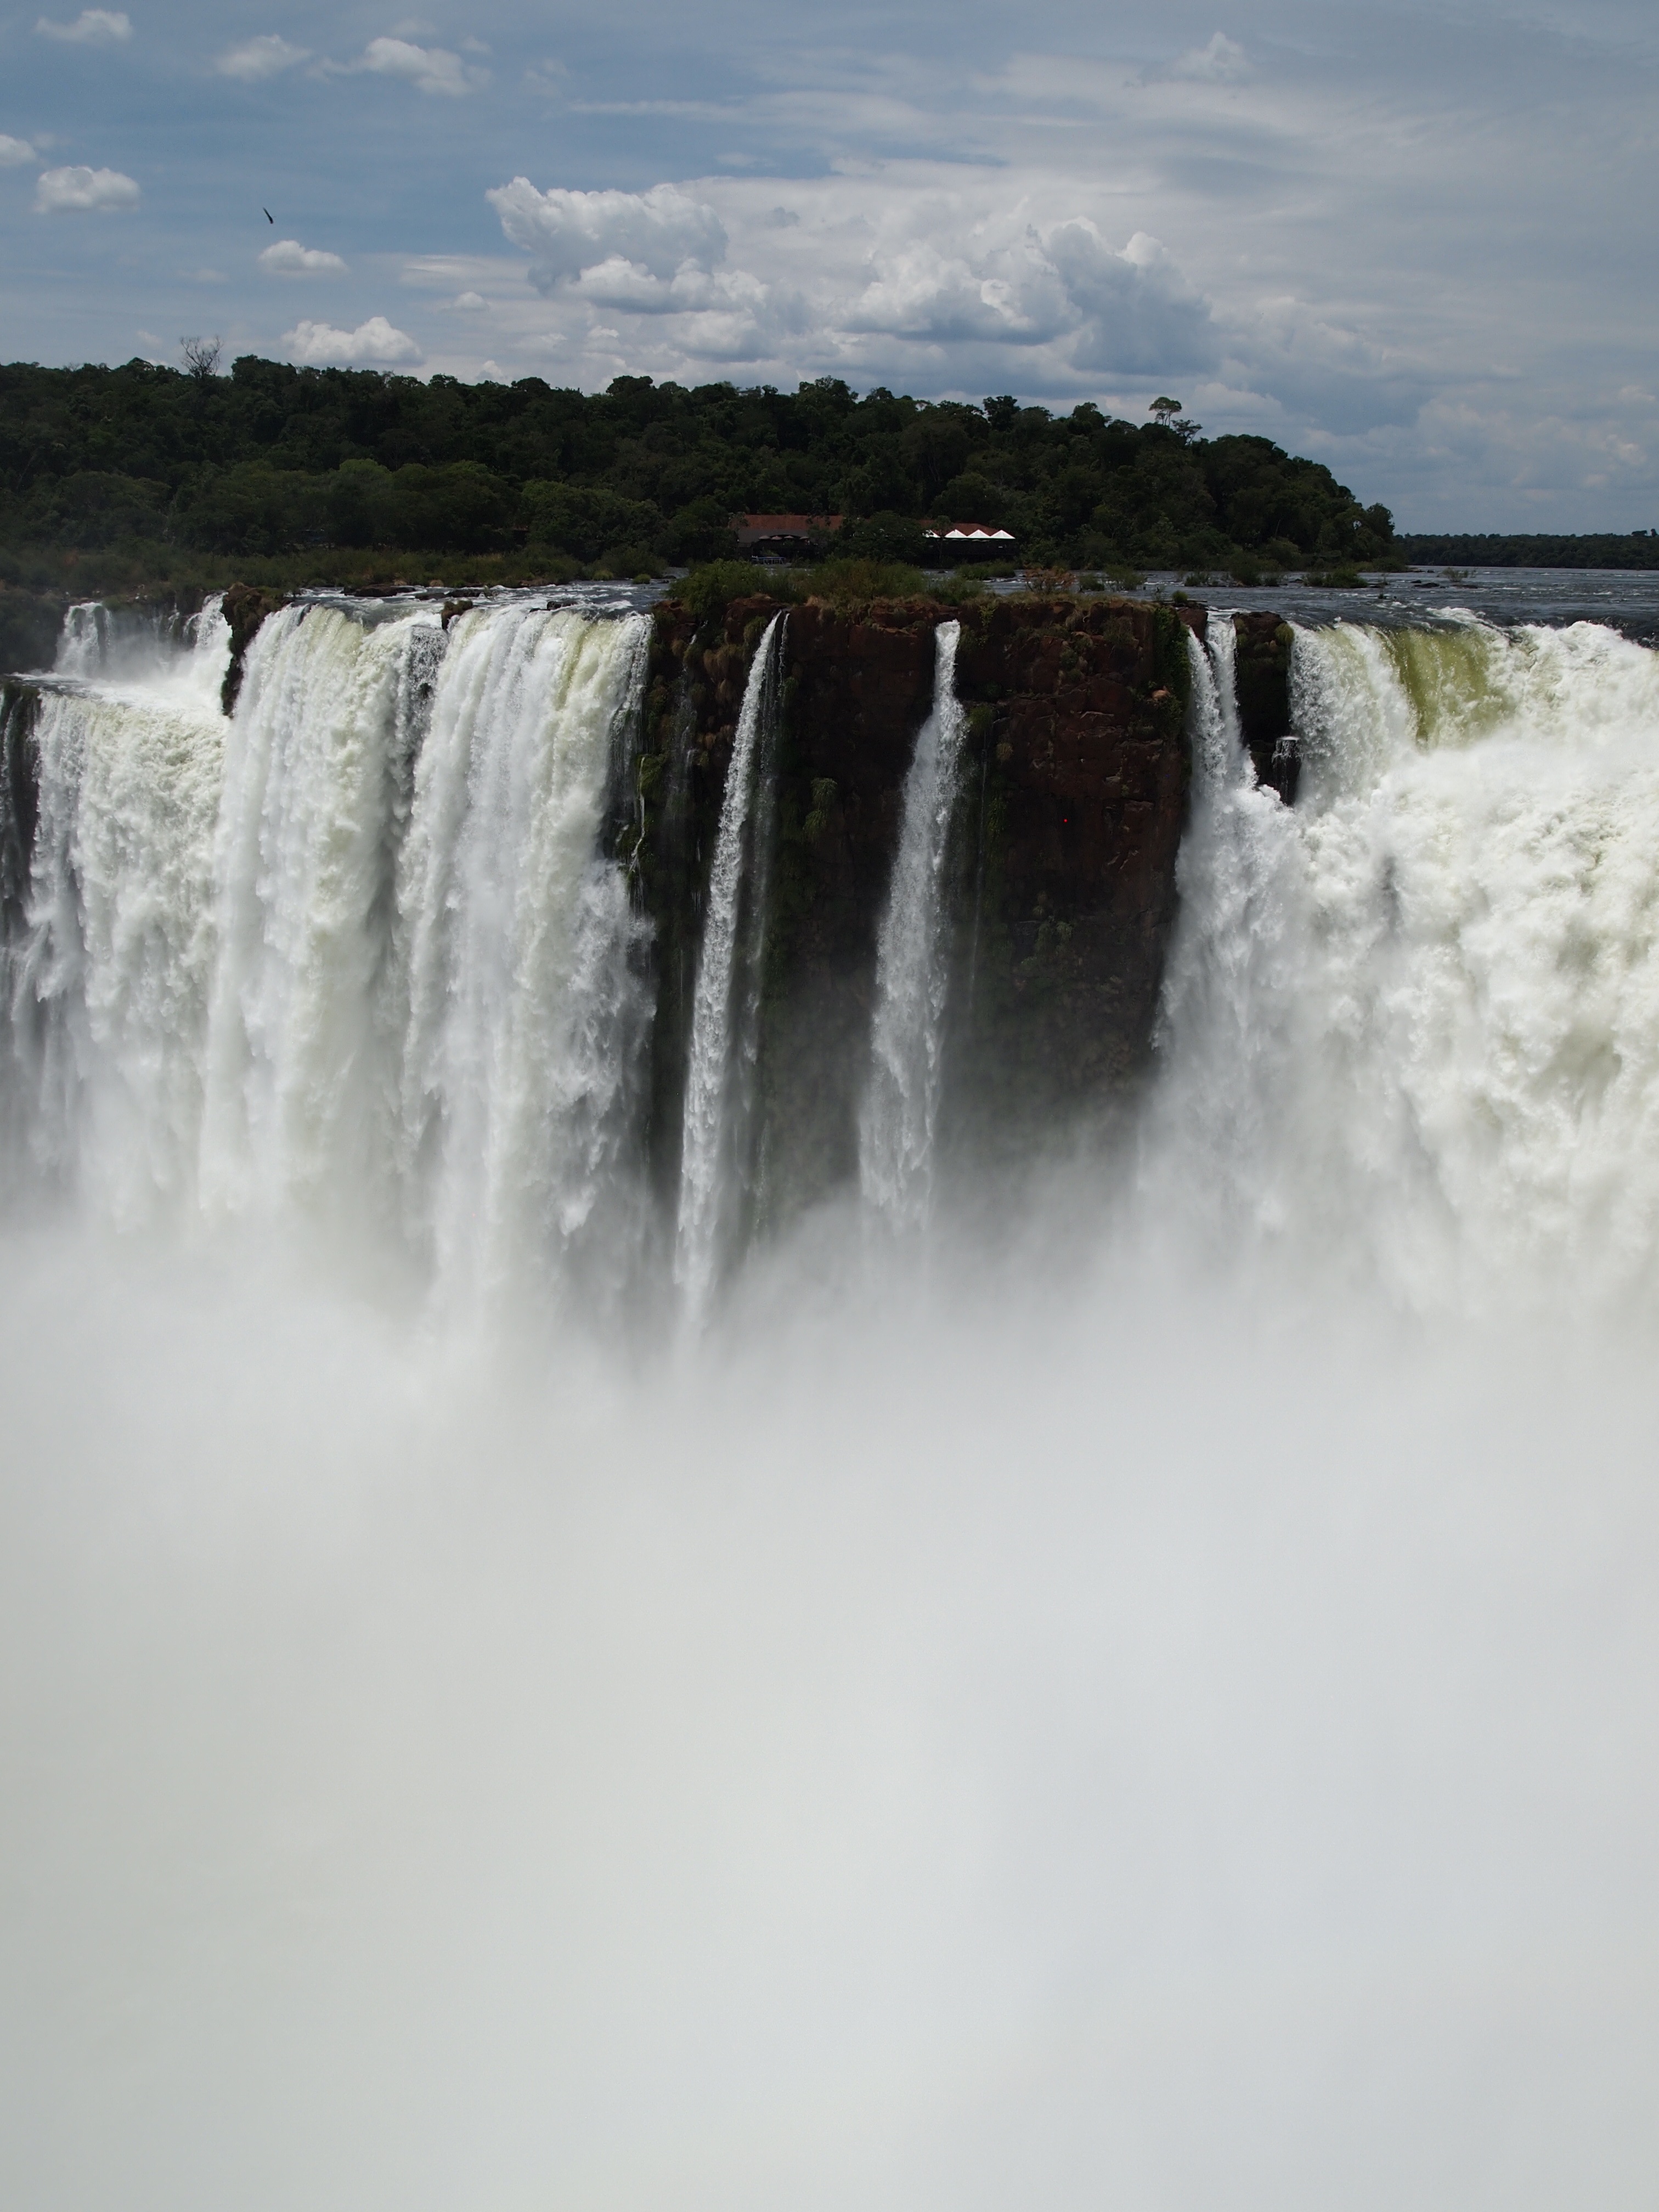
water, waterfall, wave, body of water, falls, brasil, iguazu, water feature, atmospheric phenomenon, wind wave